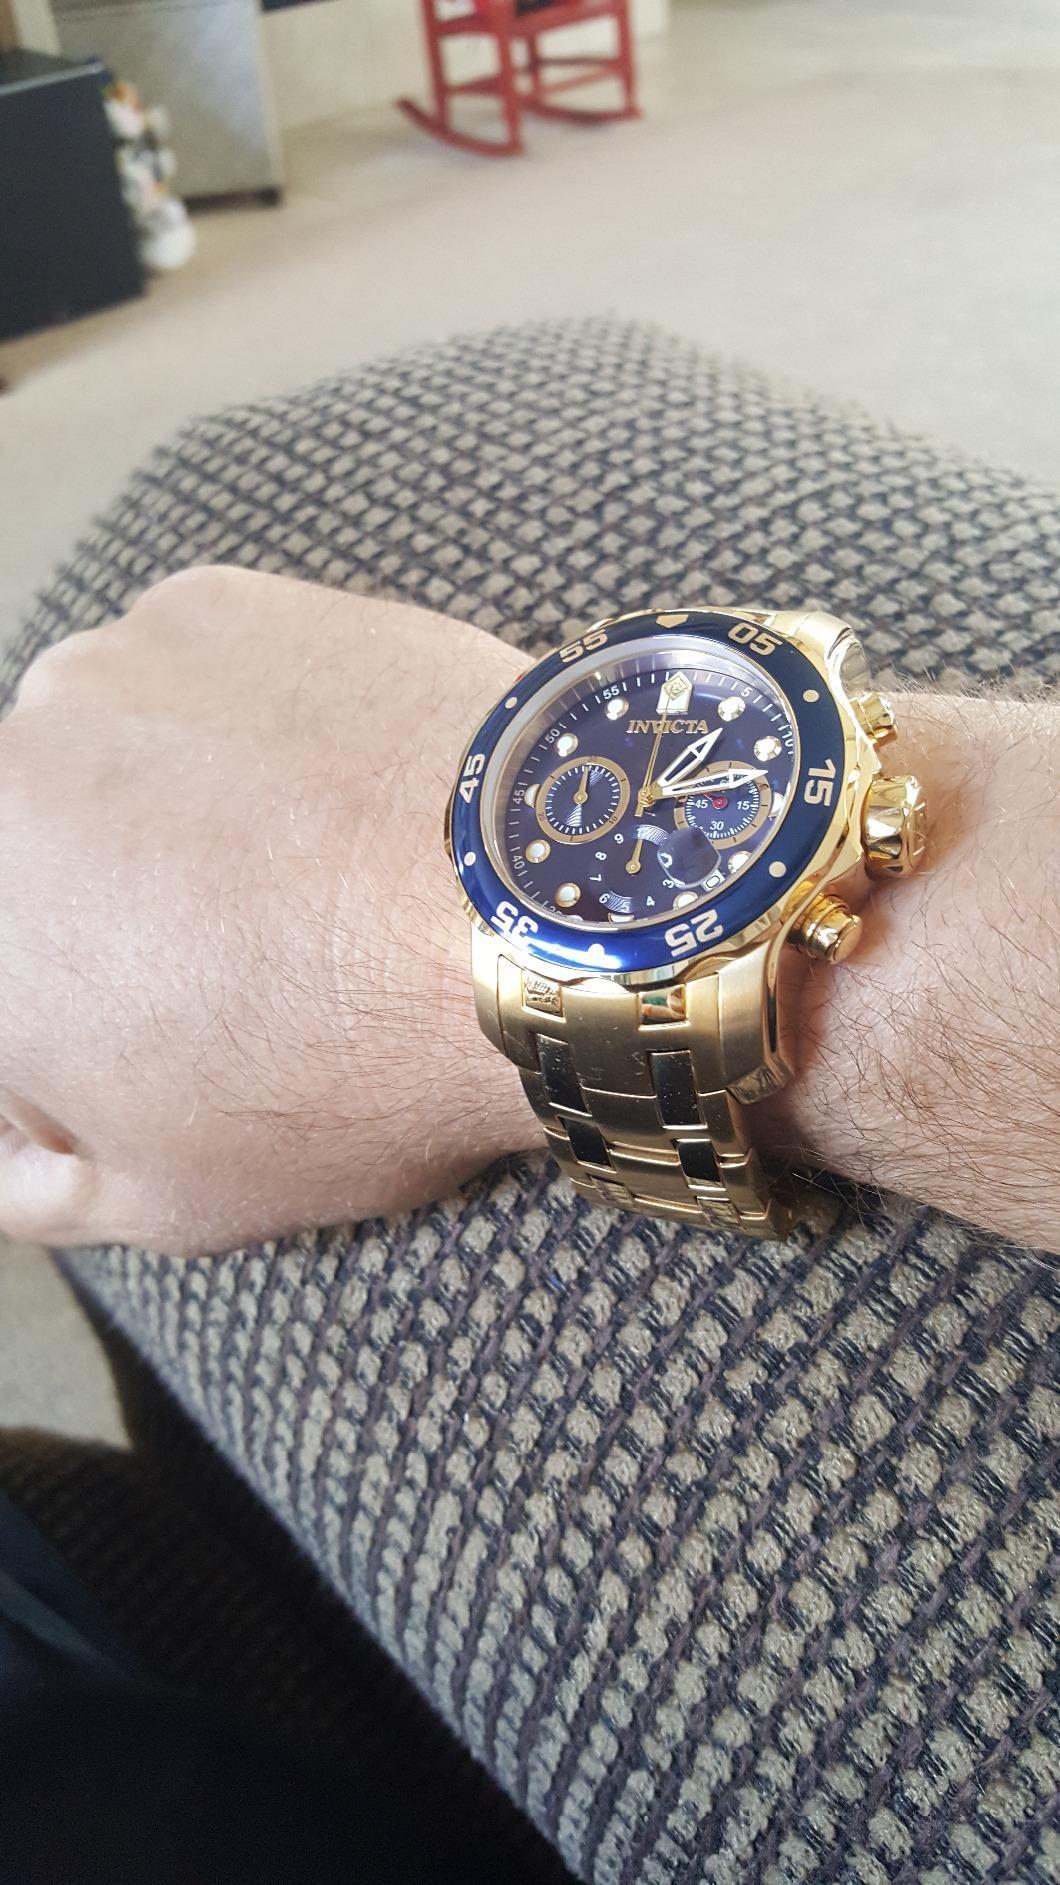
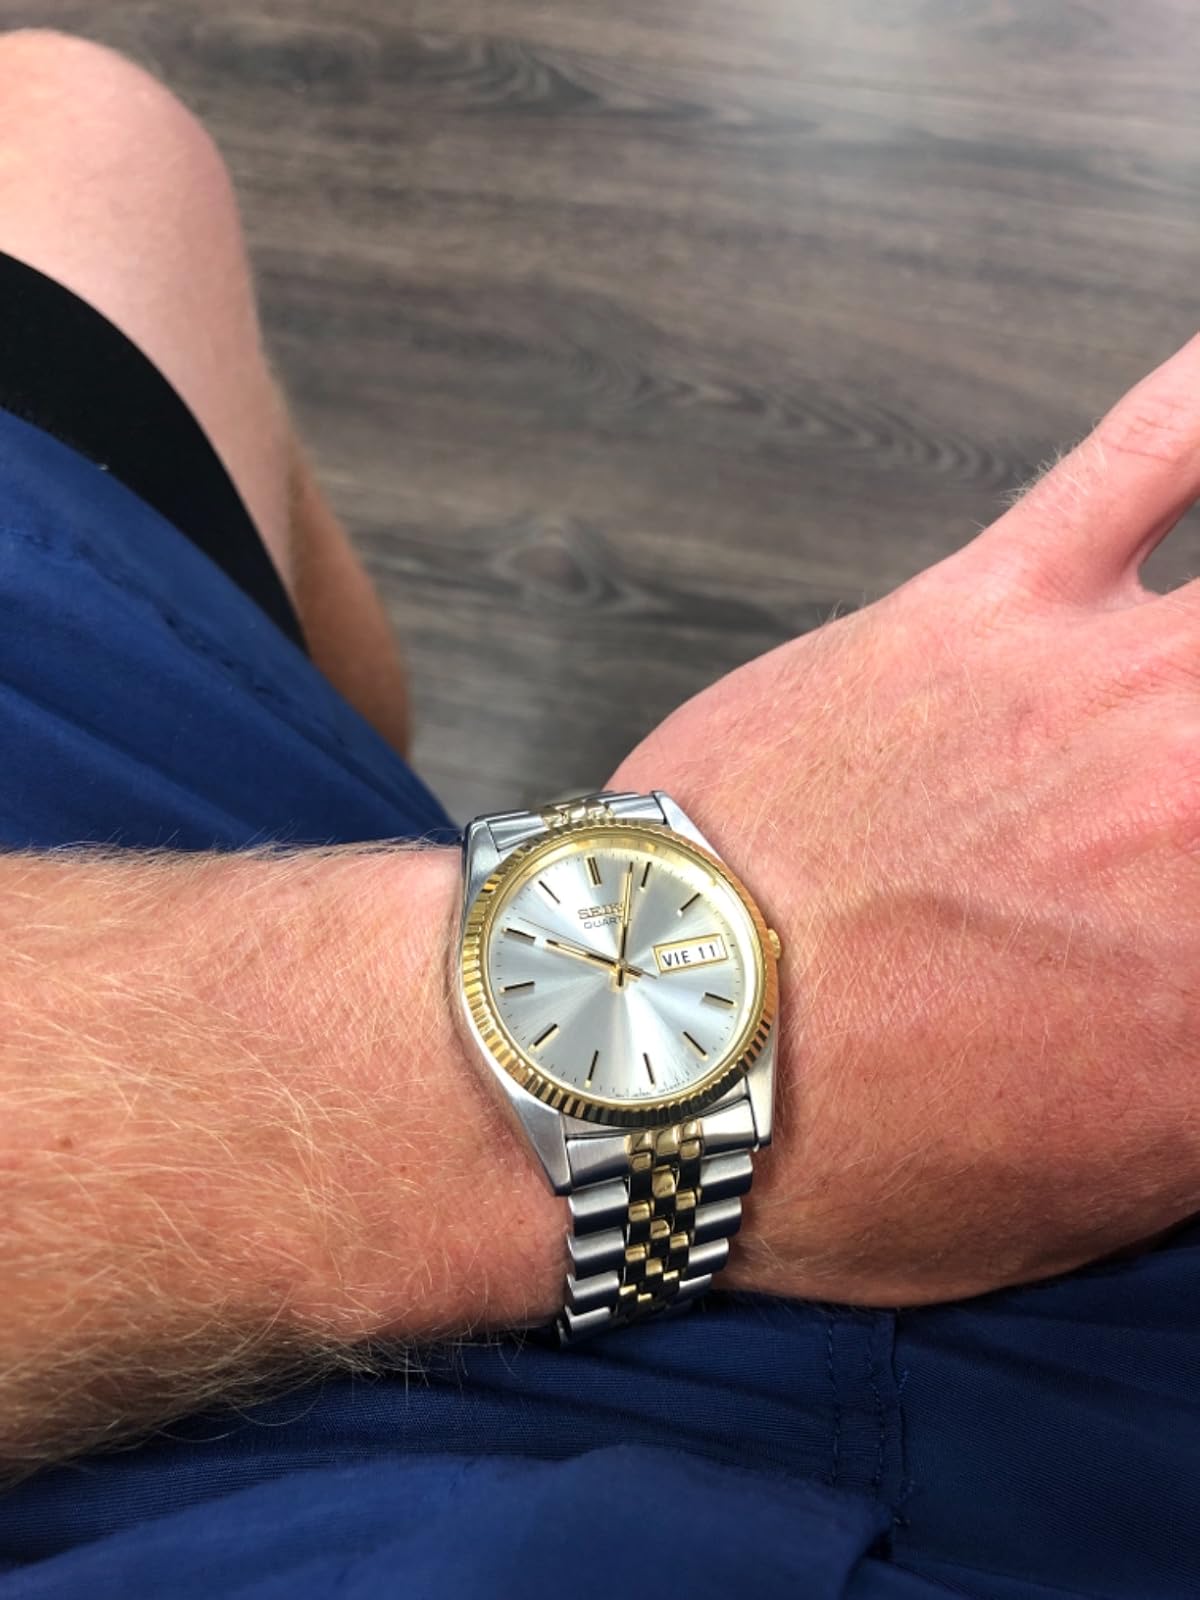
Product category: accessories_watch
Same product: no